Étienne Polverel

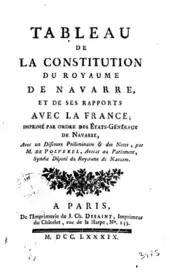
Report on the sovereignty of Navarre defended by Polverel in Paris

Born in Bearn, Polverel served as syndic for the region, and he was hired as a jurist by the Estates of Navarre to represent and defend the independence of the kingdom before the "Parlement" of Paris.